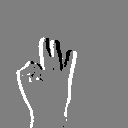
ASL letter: f